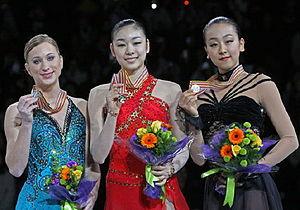
Les championnats des quatre continents 2009 se sont tenus du 2 au 8 février à Vancouver.